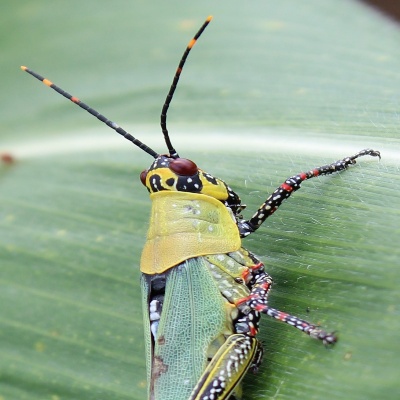
Crop: Maize
Condition: grasshoper